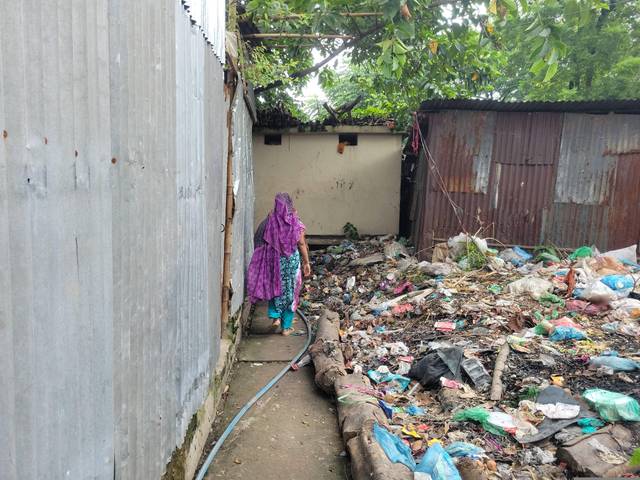
Region: Bangladesh
Coordinates: 23.825, 90.378